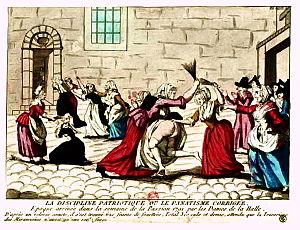
Des femmes corrigeaient les citoyennes qui se montraient mauvaises patriotes
La guillotine est une machine de conception française, inspirée d’anciens modèles de machines à décapitation, et qui fut utilisée en France pour l’application officielle de la peine de mort par décapitation, puis dans certains cantons de Suisse, en Grèce, en Suède, en Belgique et en Allemagne. En France, une guillotine fonctionna à la prison des Baumettes pour la dernière fois en septembre 1977, et fut remisée définitivement, après l’abolition de la peine de mort en 1981, au Centre pénitentiaire de Marseille.
En France, l'état de siège est un dispositif législatif et constitutionnel permettant le transfert de pouvoirs de police de l'autorité civile à l'autorité militaire, la création de juridictions militaires et l'extension des pouvoirs de police. Ce type de norme juridique est comparable dans une certaine mesure à la loi martiale.